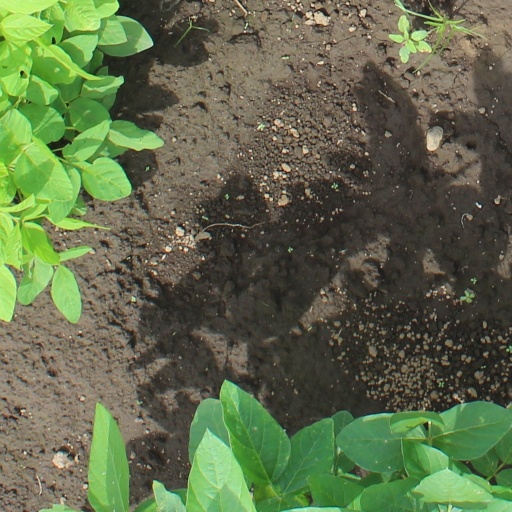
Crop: soybean